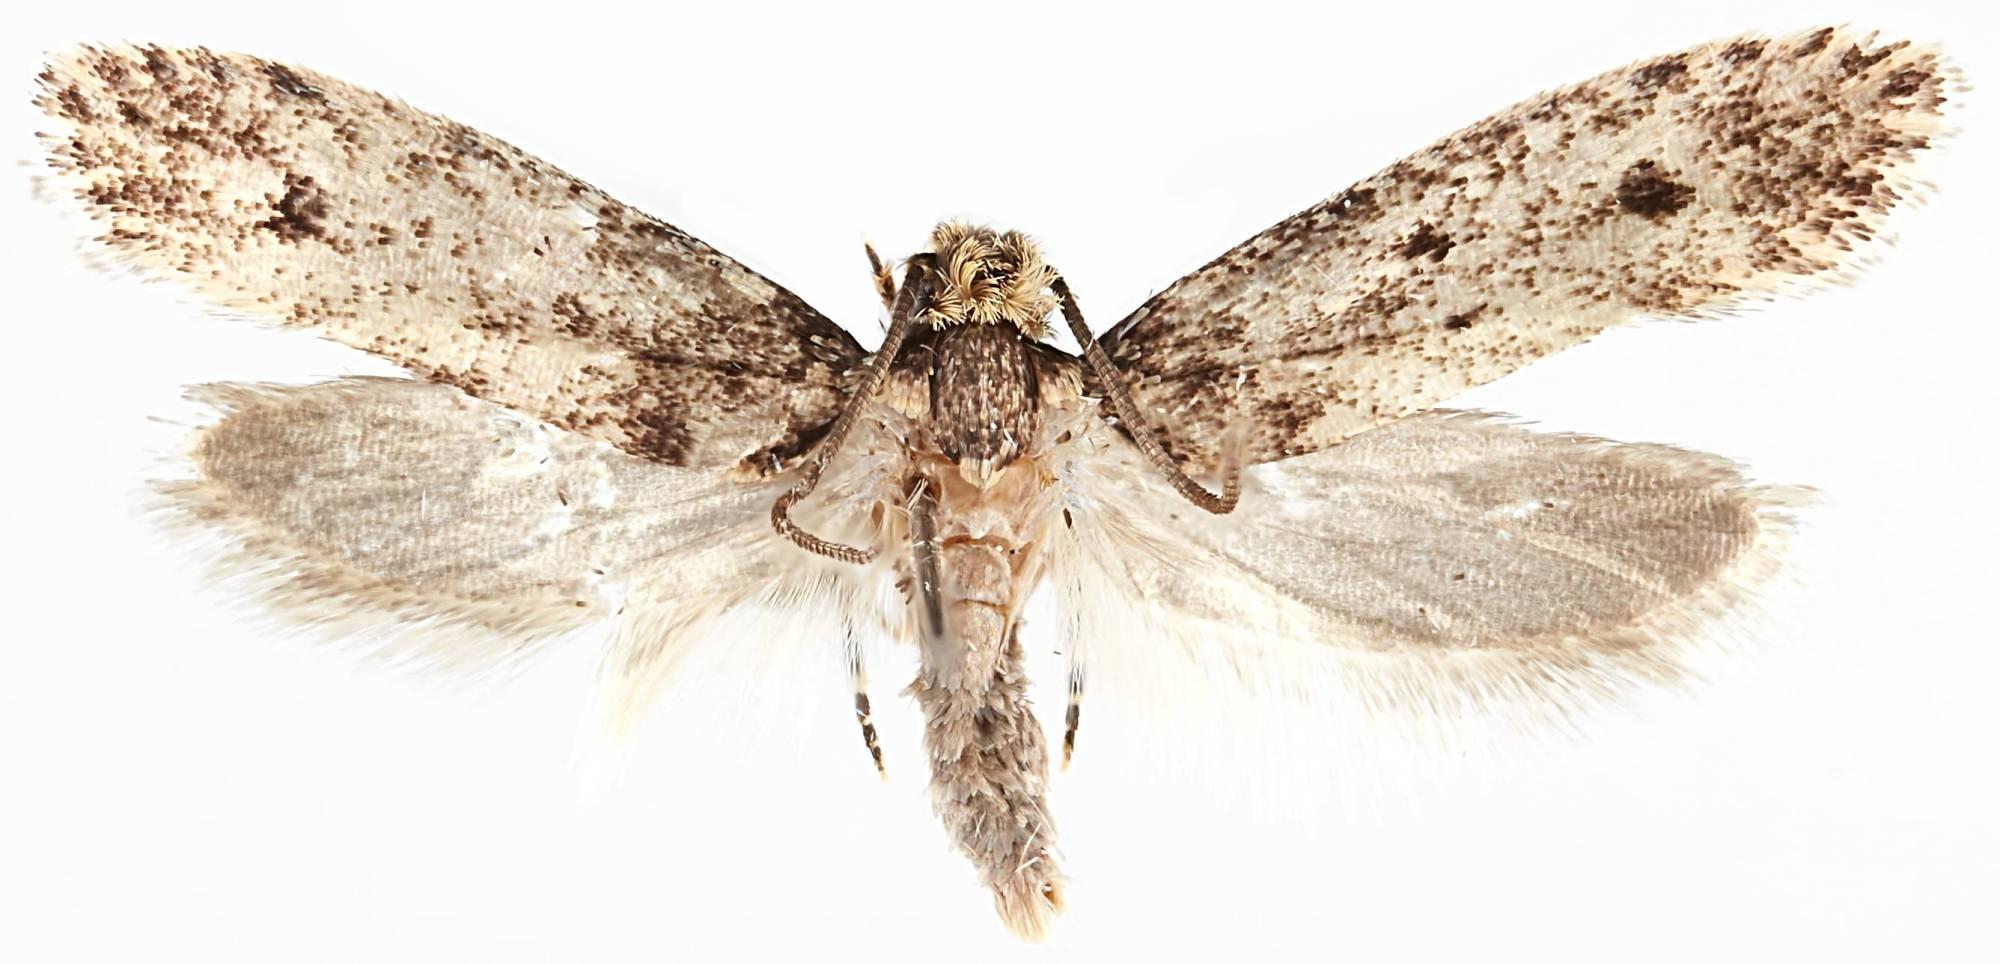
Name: Niditinea orleansella
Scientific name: Niditinea orleansella (Chambers, 1873)
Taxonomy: Animalia, Arthropoda, Insecta, Lepidoptera, Tineidae, Tineinae
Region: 622
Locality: Hazel Creek, Below Bradshaw Cemetery, Swain, North Carolina, United States
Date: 24 Jul 2007